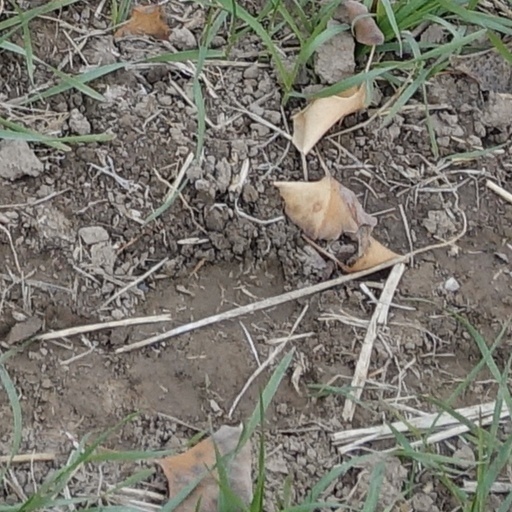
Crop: wheat